Samsung Notebook

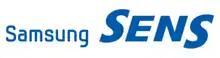
Samsung SENS logo as of 2010

The SENS brand (Samsung Electronics Notebook System) started in 1995, a year after Samsung laptop business started with the SPC5800/5900 series in 1994 which initially had a 486 processor and later Pentium 75 MHz. In 2001 the three-digit model name was replaced by a new lettered series: A, T, P, Q, V. The A series was equipped with a low-cost AMD Athlon processor. The M30 and M35 came with equipped JBL speakers. The first Intel Centrino platform computer was the X10. A large 17-inch screen model called M40 was released. The X20, X25 and X50 series were released with Intel Sonoma.